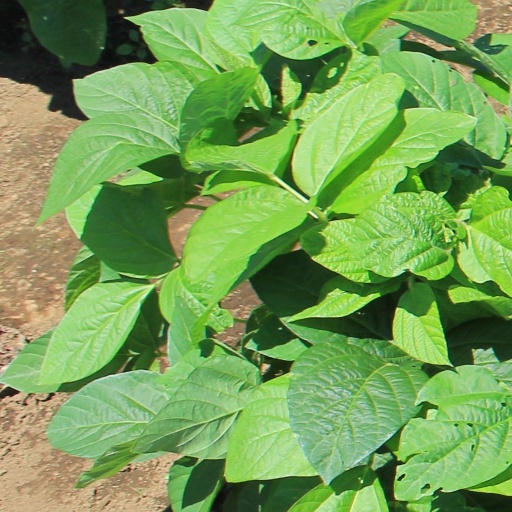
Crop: soybean